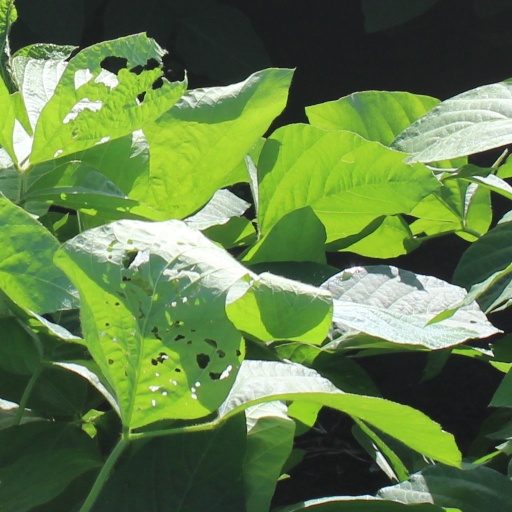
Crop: soybean